Satō–Kishi–Abe family

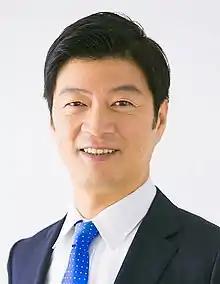
Masashi Adachi, son-in-law of Shinji Satō

Nobuo Kishi sat in the House of Representatives from 2012 to 2023 representing Yamaguchi’s 2nd District as a member of the Liberal Democratic Party. From September 2020 to August 2022 he served as the Minister of Defense. He is the younger brother of Shinzo Abe. Shortly after his birth, he was adopted by his maternal uncle, Seibu Oil chairman Nobukazu Kishi, who could not have children of his own. He did not know about his actual parentage or his relationship with Shintaro Abe's other sons Hironobu Shinzo until he was preparing to enter university.